Tengu

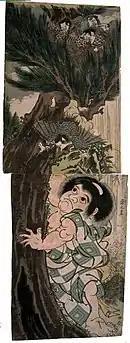
The folk hero Kintarō upsets a nest of small "tengu".

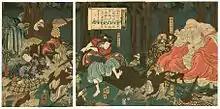
Ushiwaka-maru training with the "tengu" of Mount Kurama, by Kunitsuna Utagawa. This subject is very common in "ukiyo-e".

"Tengu" appear frequently in the orally transmitted tales collected by Japanese folklorists. As these stories are often humorous, they tend to portray "tengu" as ridiculous creatures who are easily tricked or confused by humans. Some common folk tales in which "tengu" appear include: